Corps Altsachsen Dresden

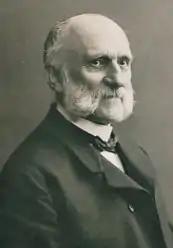
is credited as the main founder of the fraternity in 1861.

The Klinggräff-Medal is awarded for the combination of extraordinary accomplishments in academia, involvement for the fraternity and proven leadership on local and, preferentially, national level. An average of "five medals is awarded each year nation-wide", chosen by a joint alumni committee of KSCV and WSC representatives. The award indirectly reflects back at the fraternity, showing leaders in their field among the fraternity's brothers. For more information see at the .